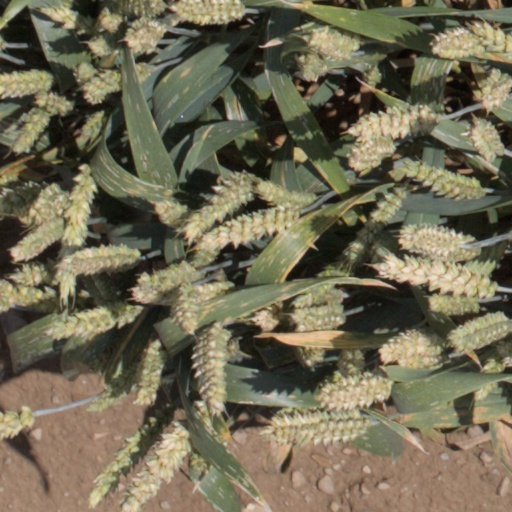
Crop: wheat